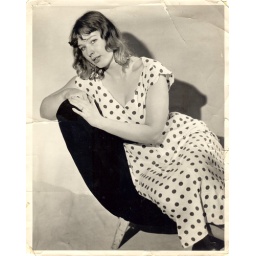
Maggie in spotted dress